Rensselaer County Historical Society

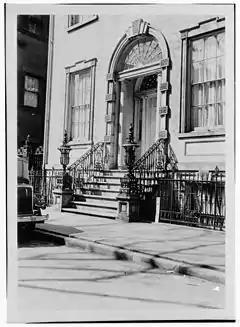
Hart Cluett Mansion Entrance, Historic American Buildings Survey, 1934, RCHS

In 1952, the Hart-Cluett Mansion (1827) was turned over to the Society by Mrs. Cluett to serve as a historic house museum and repository for the county's historical artifacts and archival materials.